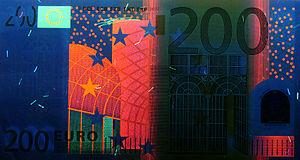
Le billet de 200 euro est le sixième billet de banque en euro par ordre croissant de valeur. Mis en circulation en 2002, il est utilisé par plus de 340 millions de personnes dans les 22 pays dont l'euro est la monnaie commune.